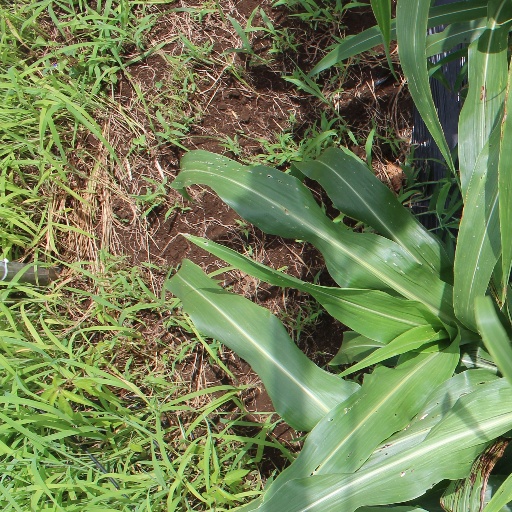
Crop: sorghum